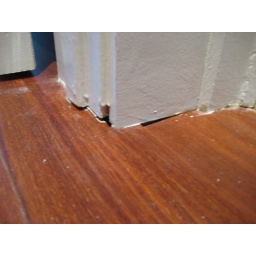
gap in floor by entry to 2nd bedroom